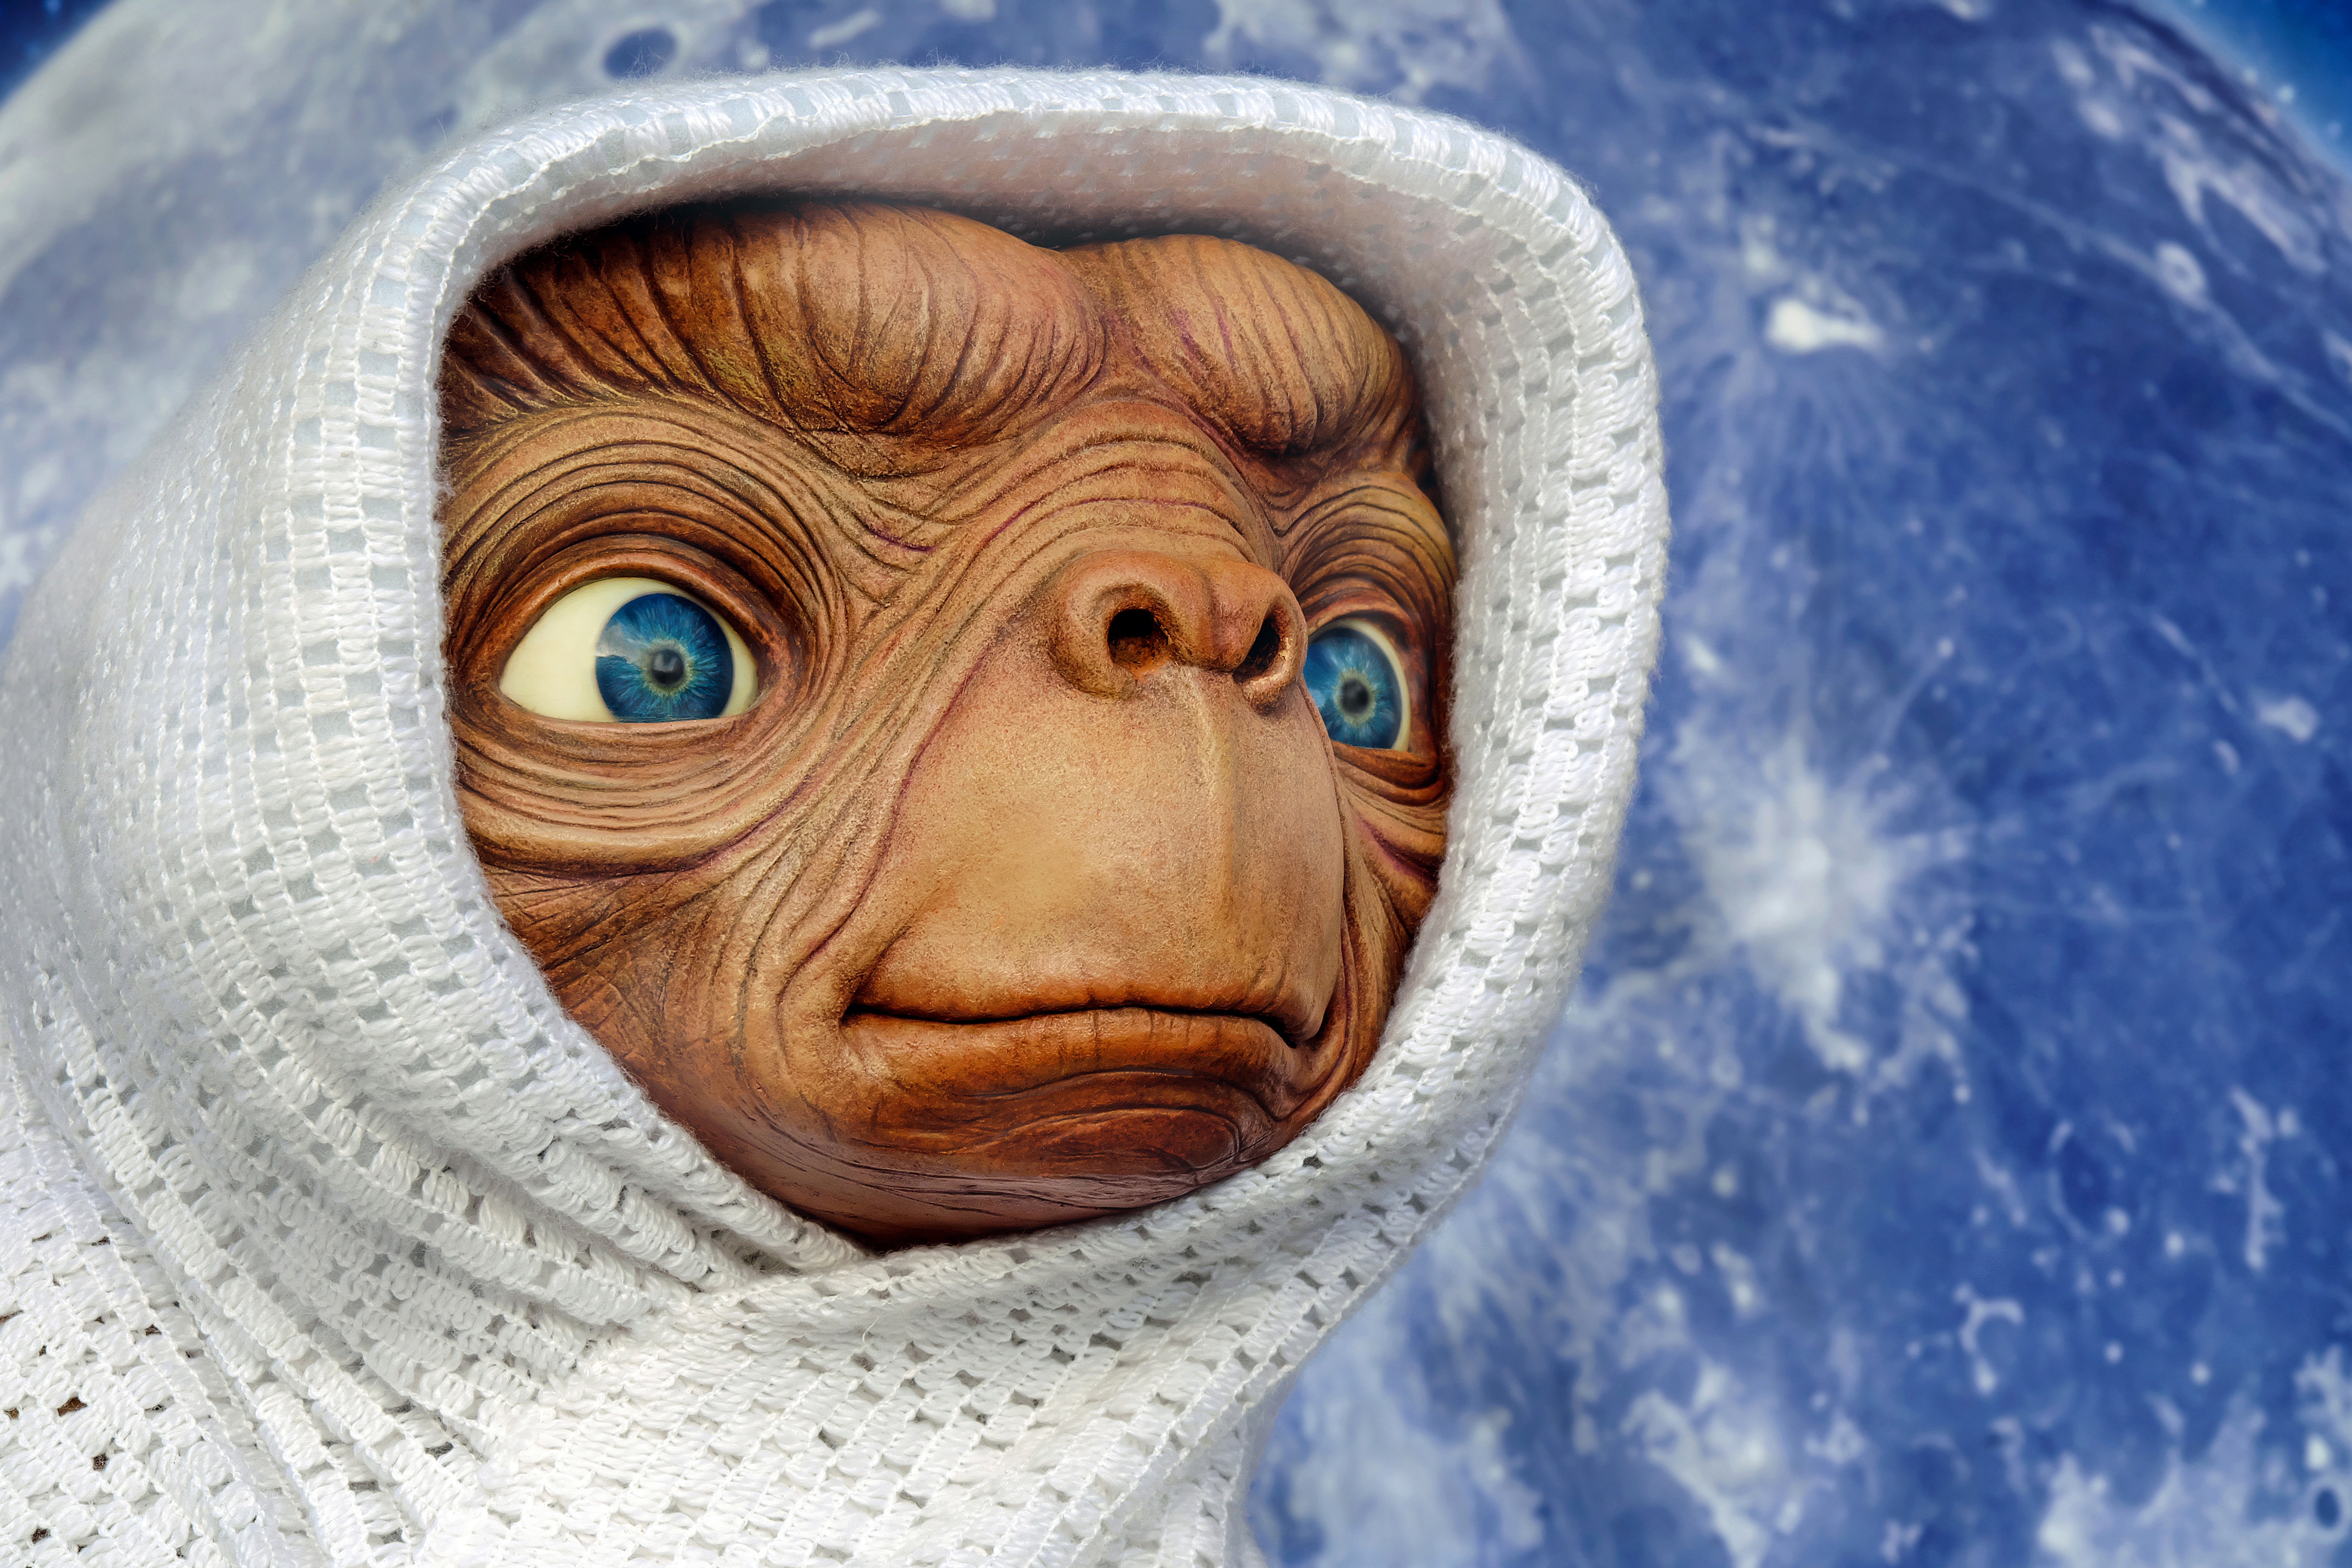
photography, sweet, blue, close, primate, close up, face, et, figure, head, creature, planet, fantasy, organ, extraterrestrial, dear, science fiction